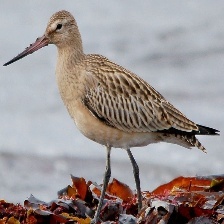
Species: BAR-TAILED GODWIT
Scientific name: LIMOSA LAPPONICA